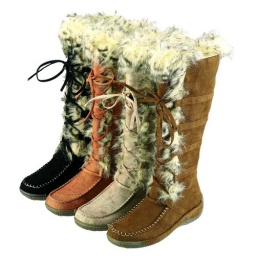
Lady's boot in synthetic suede and synthetic fur. For cold winters. Available in orange , beige , black , brown